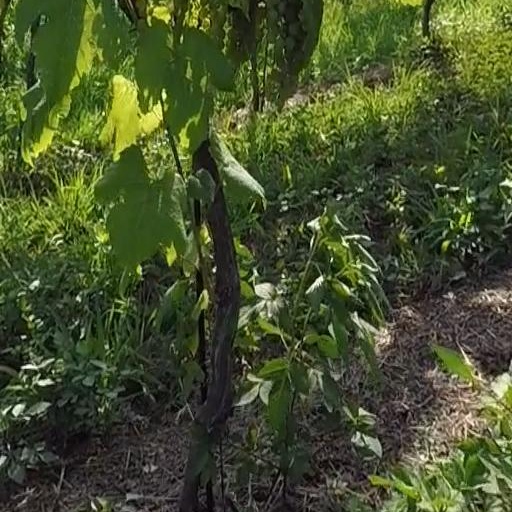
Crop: grape